Maria Rebecca Davison

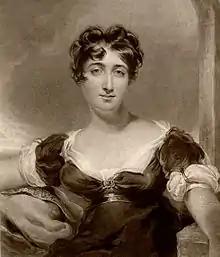

Maria Rebecca Davison (1780?–1858) was a British stage actress. She was billed as Miss Duncan in the early years of her career before her marriage. She appeared as a leading performer at the London patent theatres Covent Garden, the Haymarket Theatre and particularly at Drury Lane.